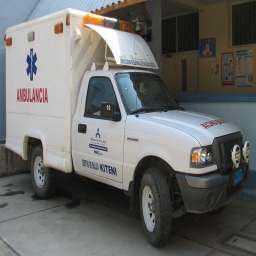
Label: ambulance